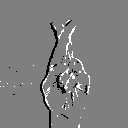
ASL letter: r